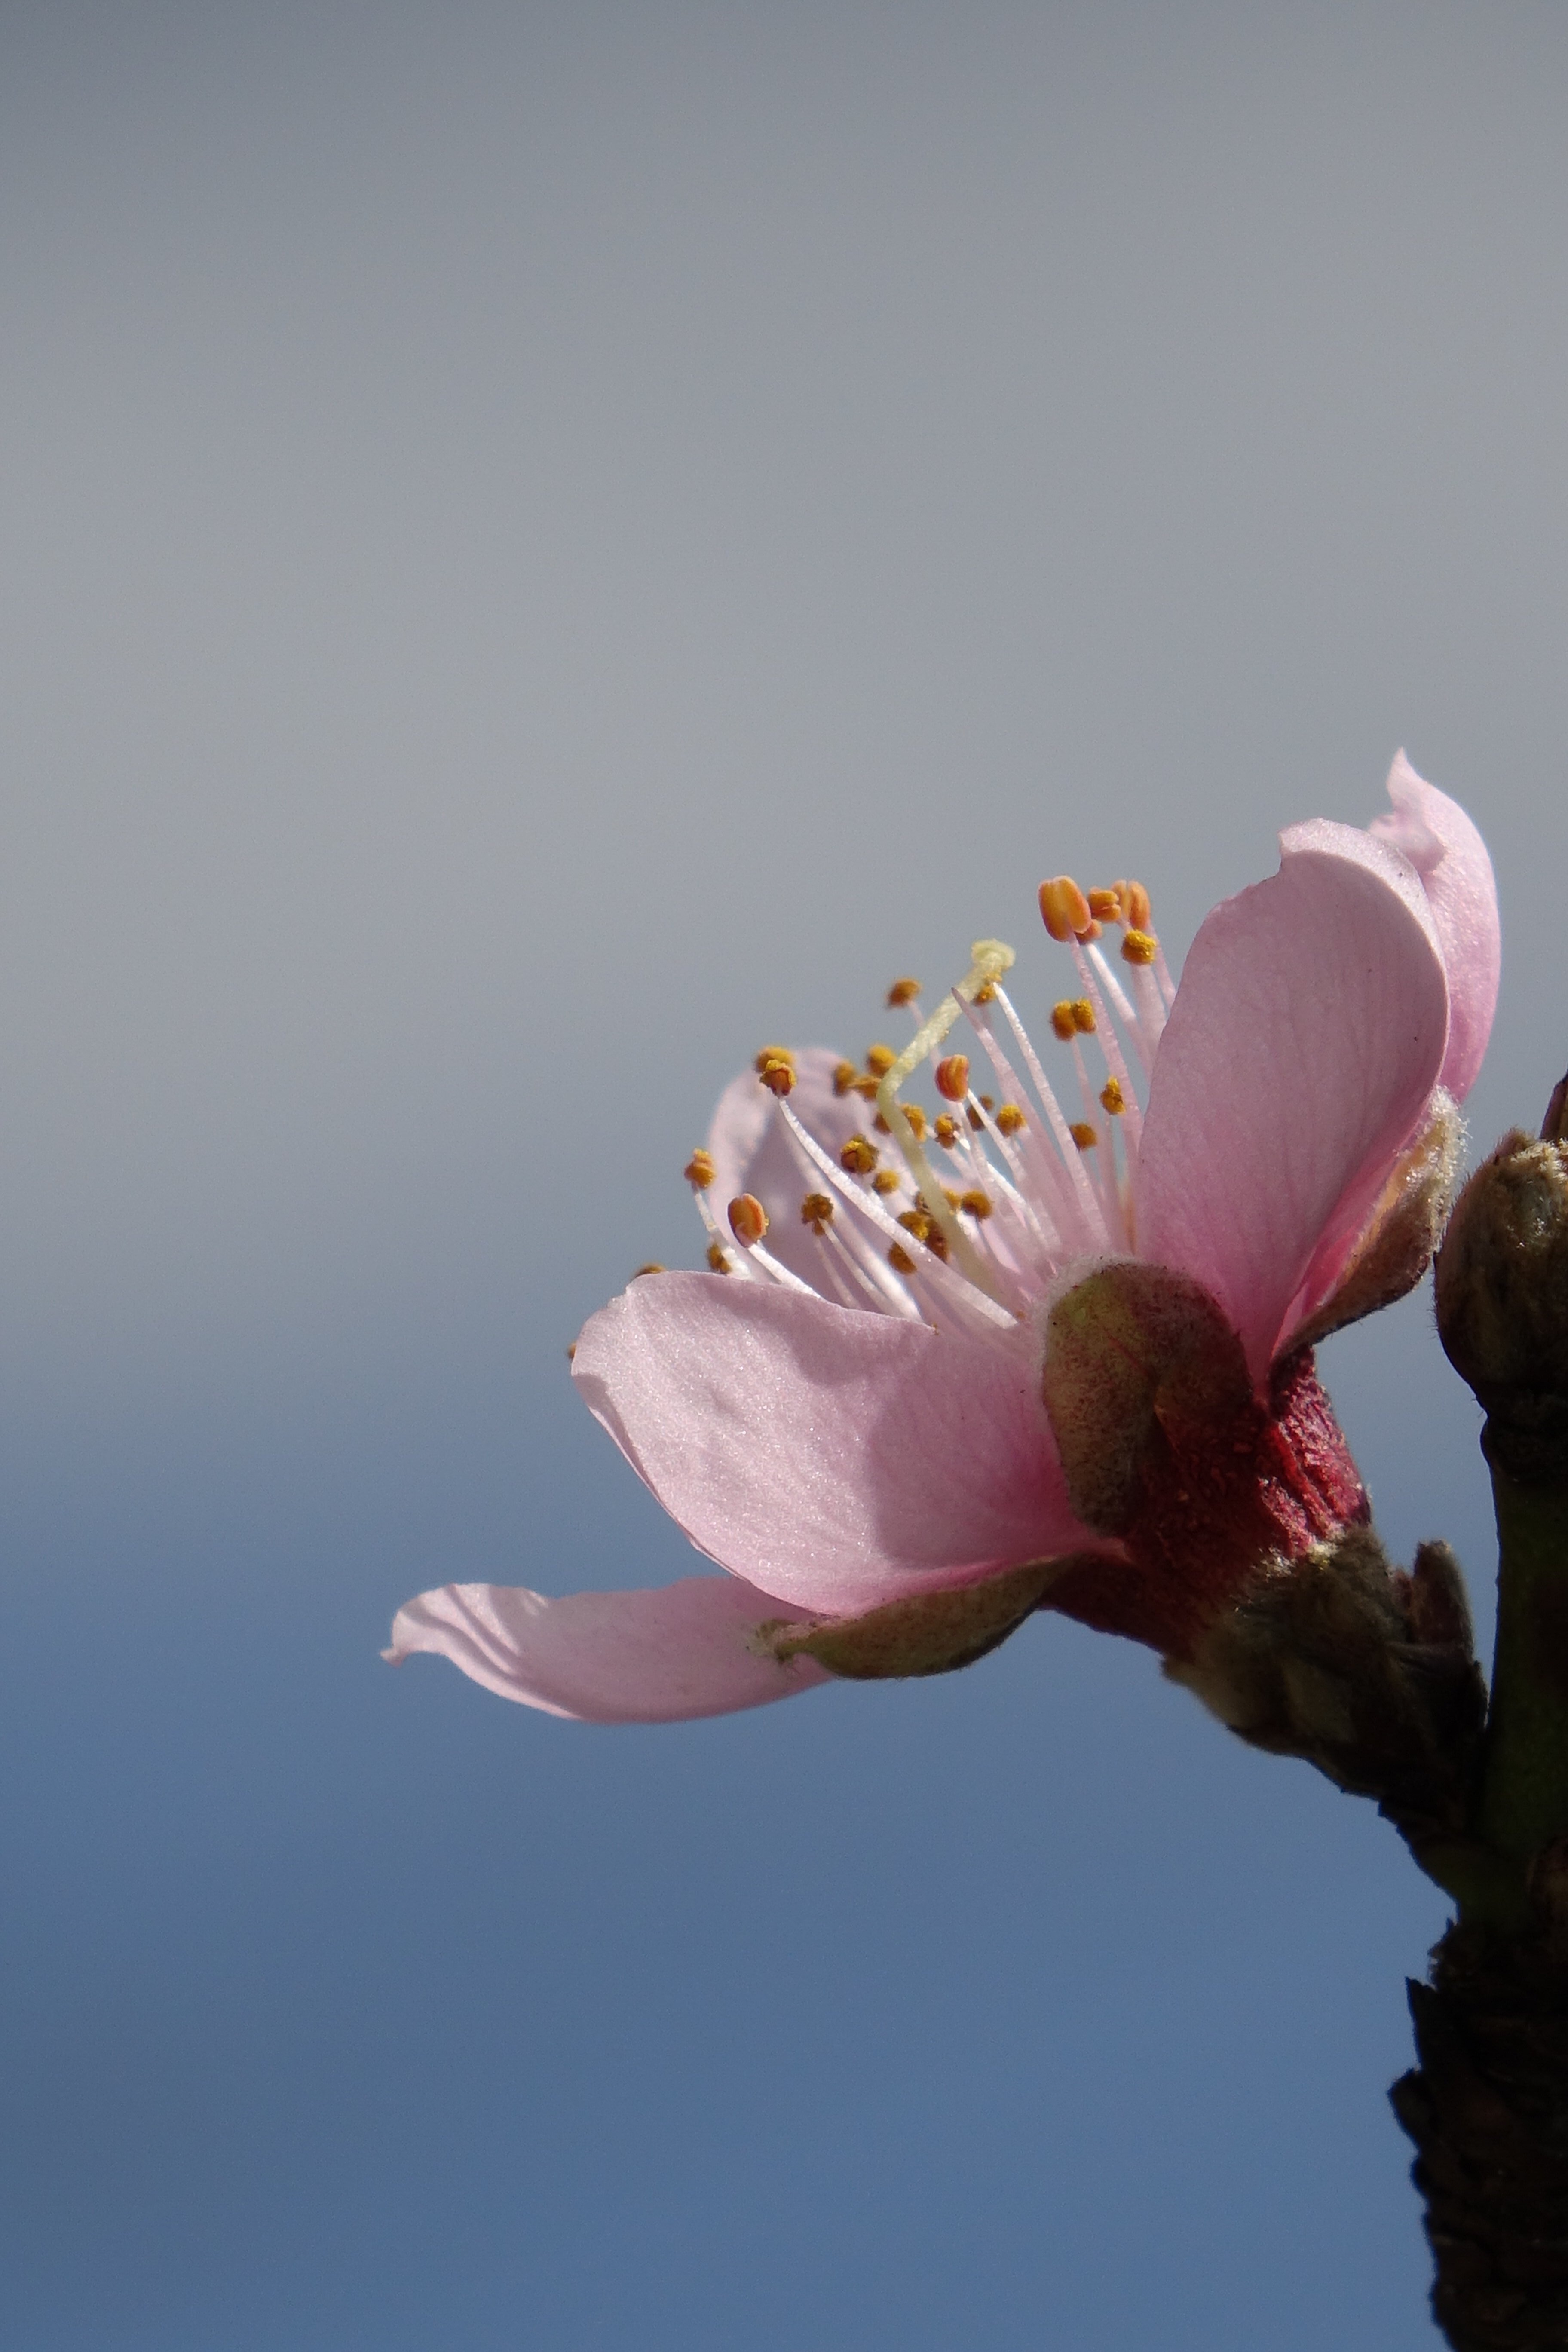
blossom, plant, flower, petal, spring, produce, macro, pink, flora, cherry blossom, close up, hope, macro photography, peach blossom, flowering plant, land plant, to empty